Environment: real
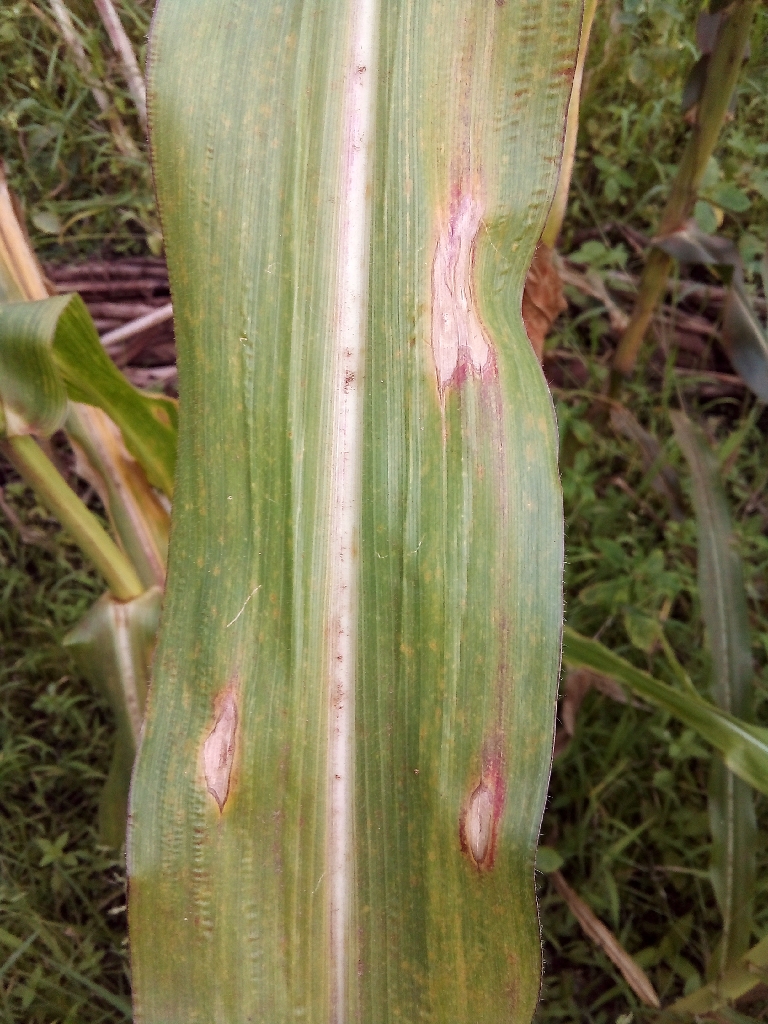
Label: northern_corn_leaf_blight